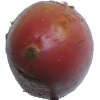
Label: Potato Red Washed 1